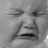
Emotion: sad